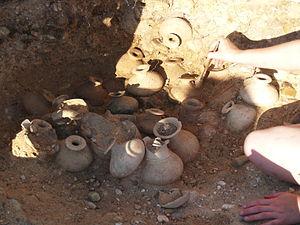
Les Vaccéens sont un peuple celte vivant dans les plaines sédimentaires de la vallée centrale de Douro, fleuve qui borde leurs territoires au sud tandis que l'ouest est bordé par le fleuve Pisuerga. Ce territoire correspond aujourd'hui à la Tierra de Campos entre la Province de León et la Vieille-Castille. Ils sont mentionnés dès 220 av. J.-C. lors de la campagne d'Hannibal dans les territoires intérieurs de l'Ibérie. Ils furent définitivement soumis par la République romaine en 100 av. J.-C. et, sous la pression ultérieure des Wisigoths, s'établirent au pied des Pyrénées, sur un territoire correspondant à la Navarre, le nord de l'Aragon, le Béarn et la Bigorre.